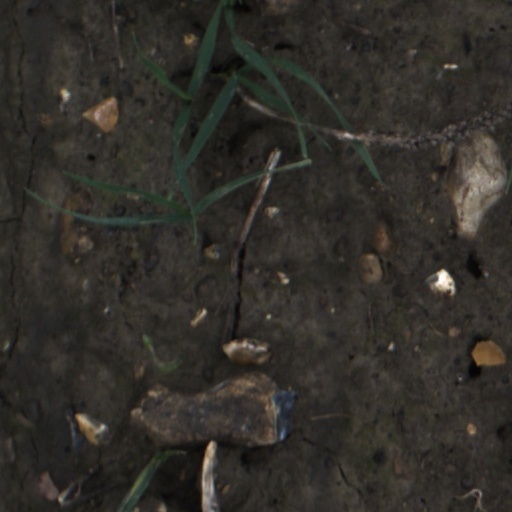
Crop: wheat